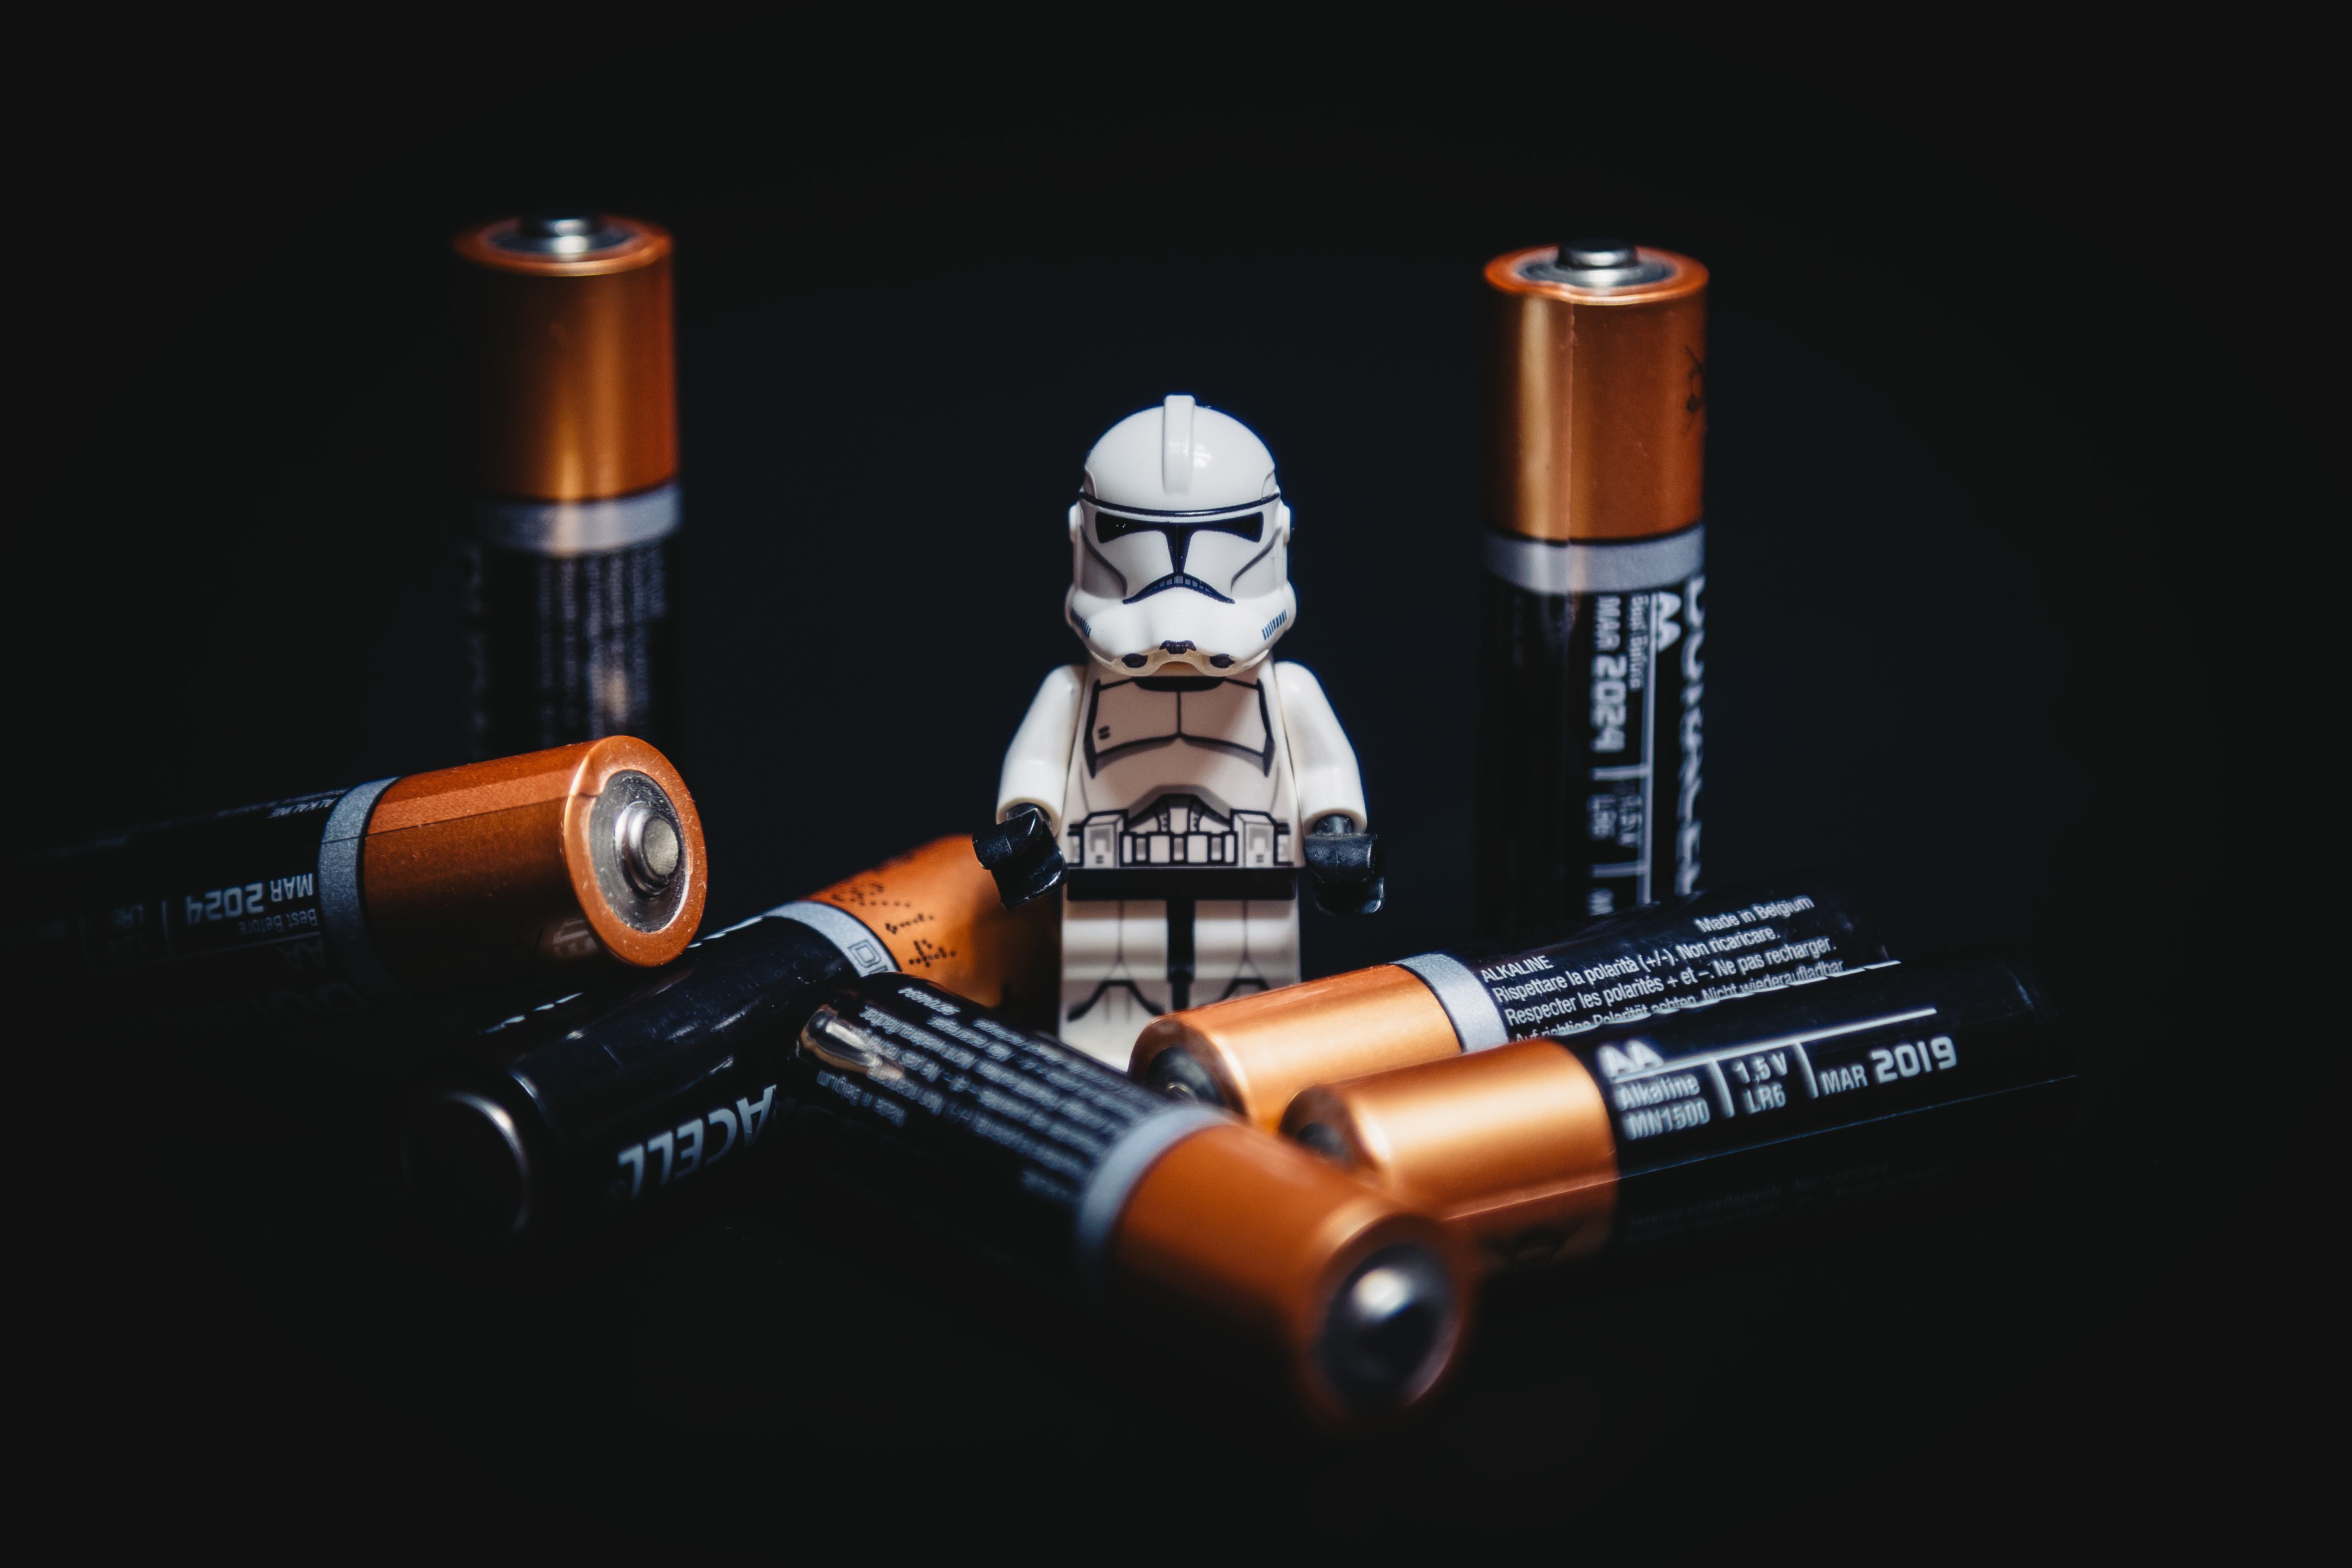
toy, energy, star wars, power, figure, starwars, lego, powerful, screenshot, batteries, imperium